Frozie cup

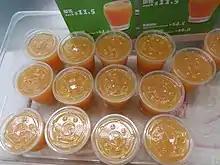
Frozies made with orange juice

A Frozie cup (also "frozie" ~, "" ~, or "frozen cup", "cold cup", "ice cup" or "icy cup") is a simple Australian frozen dessert, often sold for school or community group fundraising.